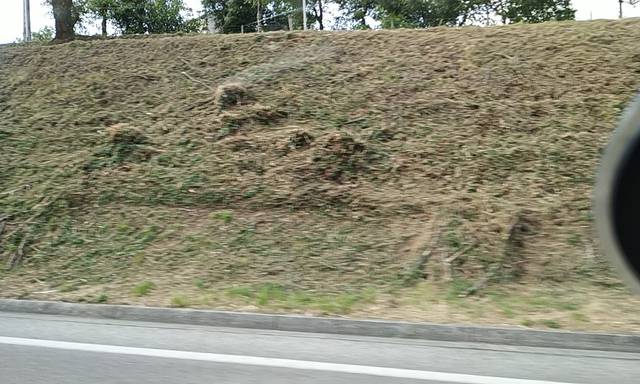
Region: Portugal
Coordinates: 41.225, -8.134